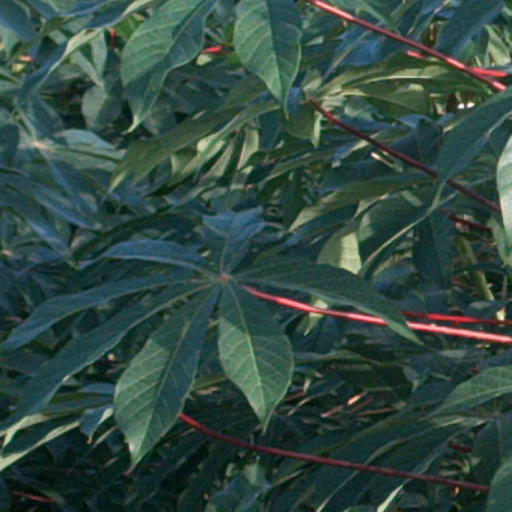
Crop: cassava